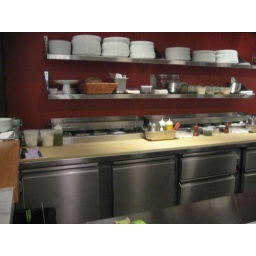
cooler doors and drawers belowshelving for plates and necessities above for proper prep and plating